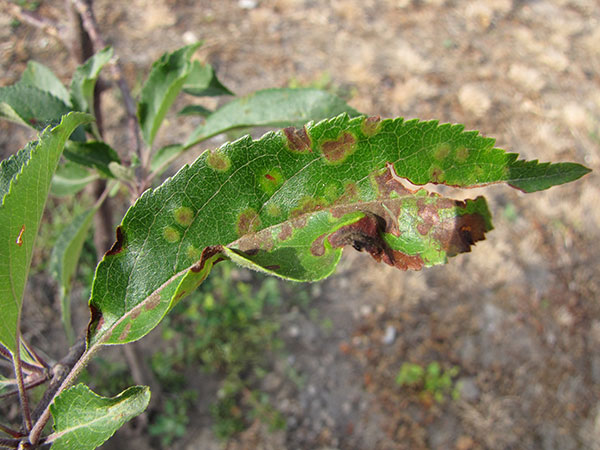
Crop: apple
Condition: scab